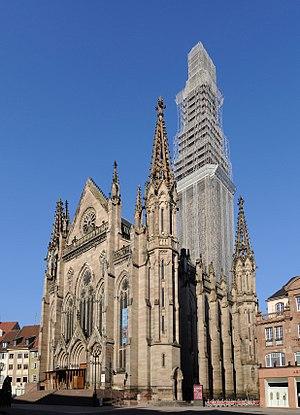
Le temple Saint-Étienne est la principale église réformée de la ville de Mulhouse. Ses dimensions en font l'édifice protestant le plus haut de France et son architecture lui vaut d'être souvent considéré comme la « cathédrale » de Mulhouse.